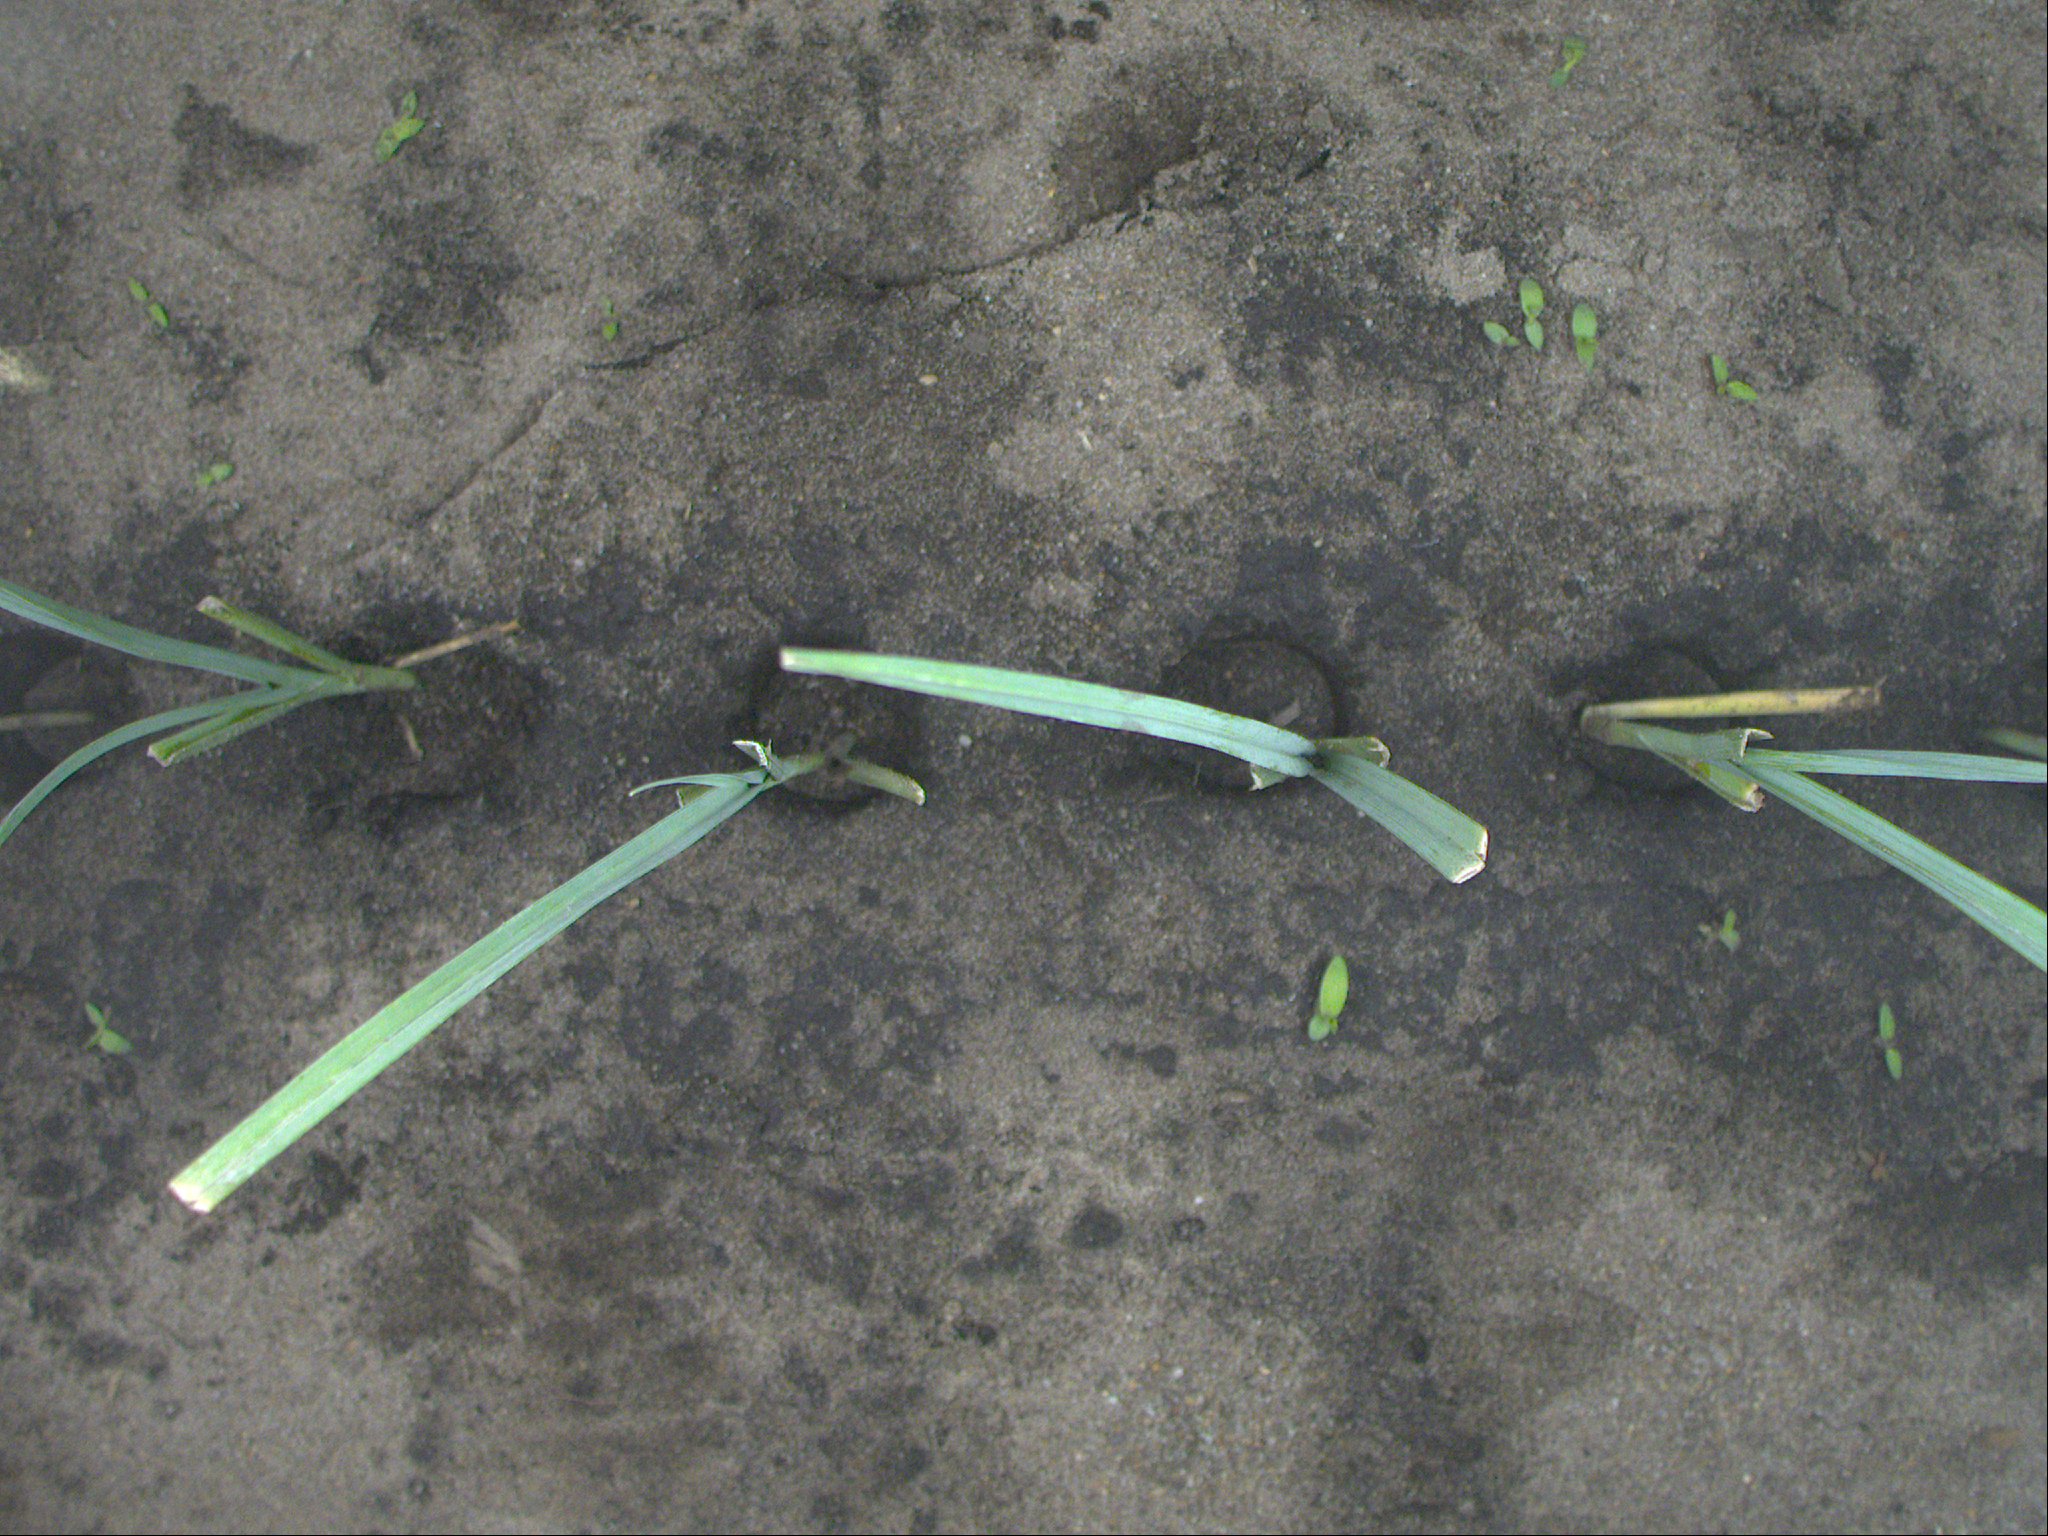
Crop: leek
Objects: leek, leek, leek, leek, stem_leek, stem_leek, stem_leek, stem_leek, stem_leek, stem_leek